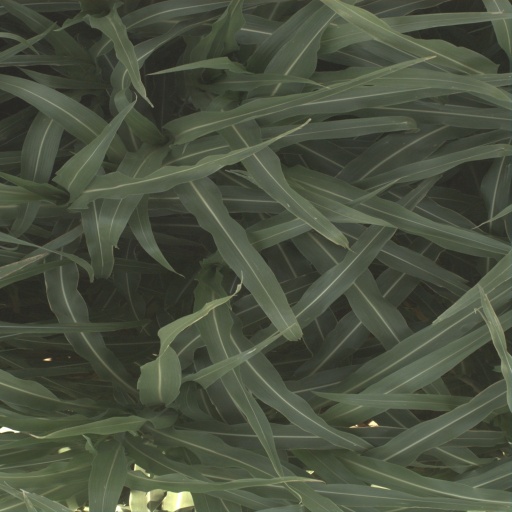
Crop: sorghum